Robert E. Kramek

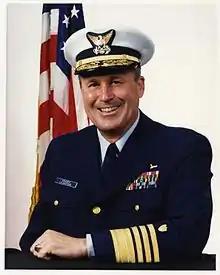

Robert Edward Kramek (December 15, 1939 – October 20, 2016) was an admiral of the United States Coast Guard who served as the 20th commandant from 1994 to 1998. During his tenure as commandant, he successfully led the service through difficult budget battles each year and directed the "streamlining" plan that was mandated by the National Performance Review and "Mandate for Change".